Petrus Delport

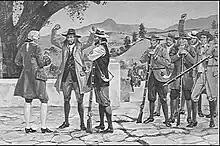
Declaration of the Republic of Swellendam or Graaff-Reinet

Commandant Petrus Jacobus Delport (bef. 20 February 1757 – 1797) was leader of the Swellendam Patriot Movement in the 1790s. He was also the National Commander (vice president) of the Republic of Swellendam in 1795. He was banished from the Cape for rebelling against the British and then fled to the Netherlands.